National Basketball Players Association

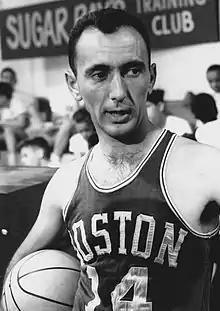
Bob Cousy

In 1954, Celtics star point guard Bob Cousy and friend and unofficial agent Joe Sharry canvassed long-tenured players on each of the league's teams by mail, including the fledgling NBA's stars Paul Arizin and Dolph Schayes, and received support from the majority to approach the NBA President Maurice Podoloff. Cousy and the players sought basic improvements of conditions including being paid for promotional activities, a limit of twenty exhibition games per season, impartial dispute arbitration, and moving expenses for traded players. While Podoloff granted back pay for players of folded franchises, the NBA refused to acknowledge the players association or make other changes until Cousy approached the AFL-CIO in 1957 and the players threatened a strike.